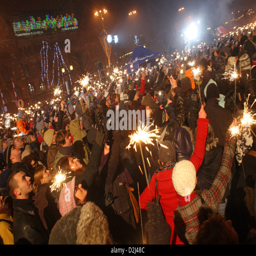
audience at the annual benefit concert for needy children